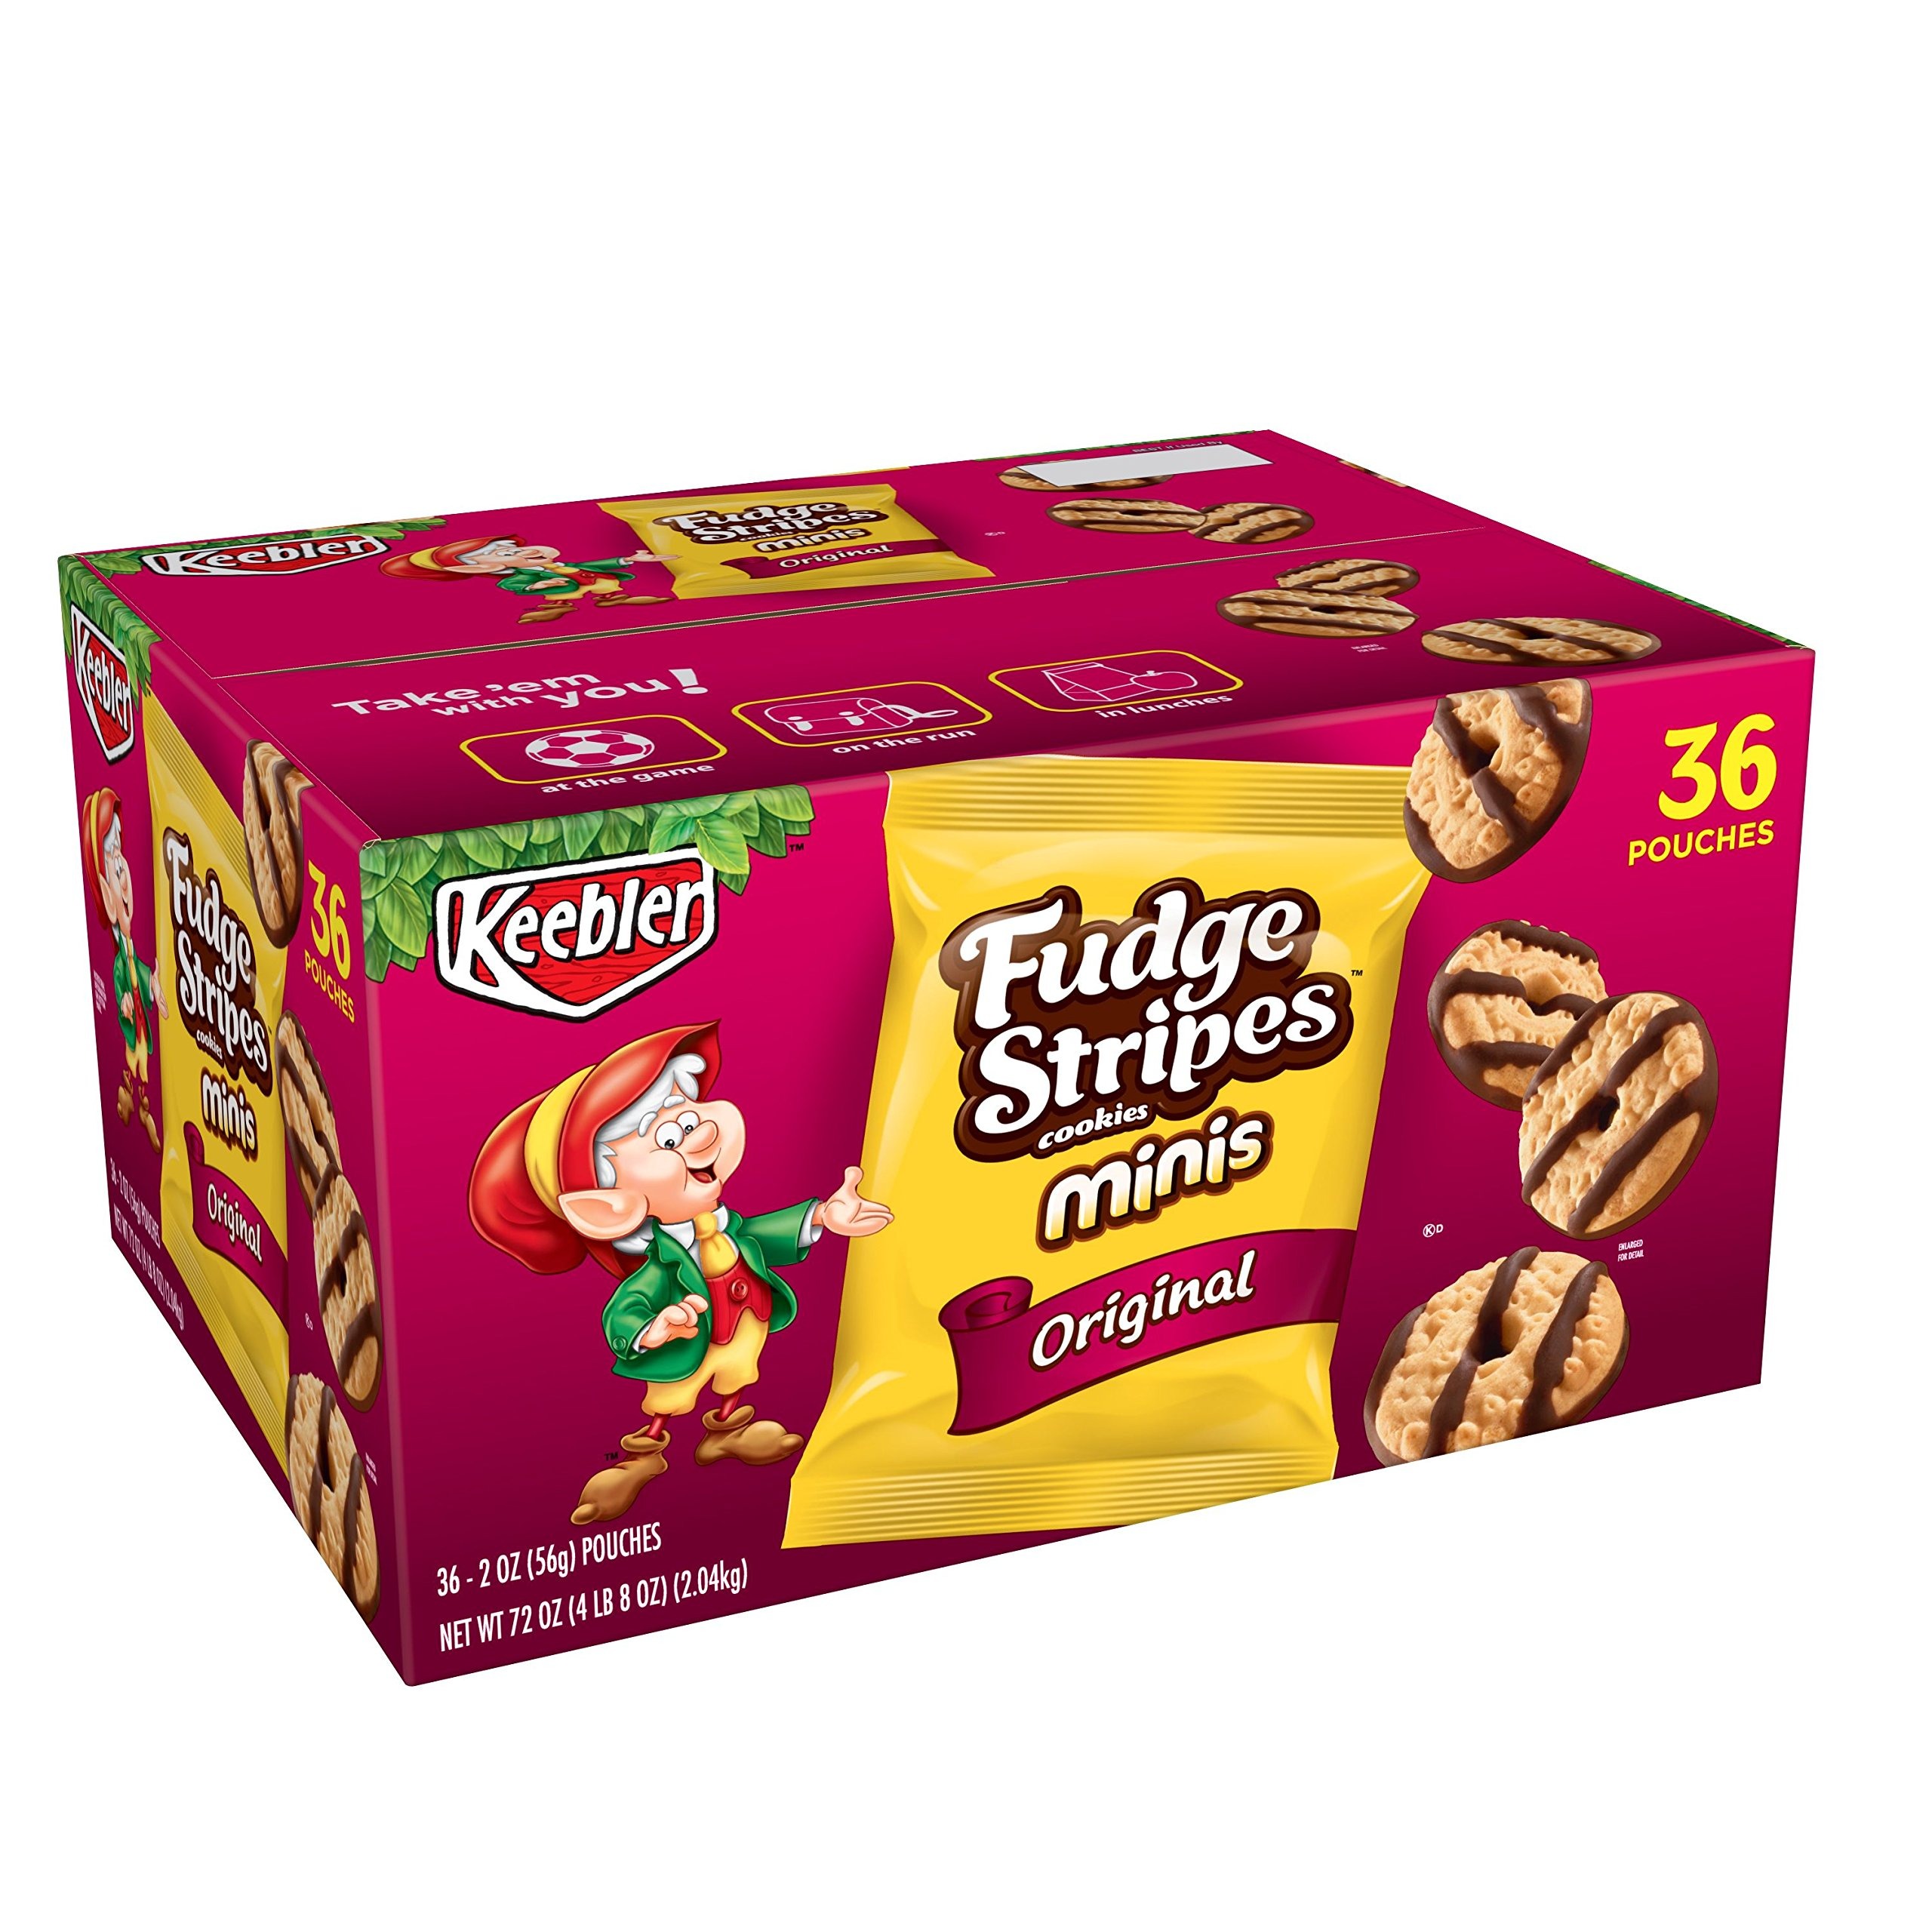
Item Name: Keebler Fudge Stripes Cookies Minis, Original, 2 Ounce (Pack of 36)
Value: 72.0
Unit: Ounce

Price: 22.99